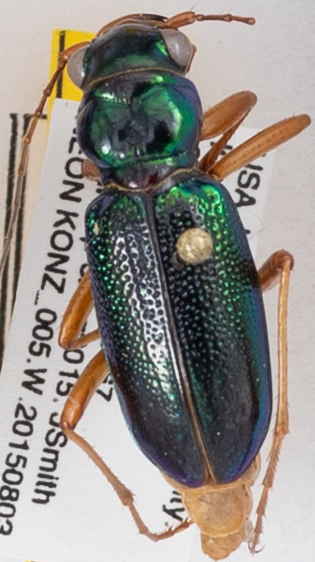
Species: Carabidae sp.
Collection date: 2015-08-03
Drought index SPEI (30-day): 1.13
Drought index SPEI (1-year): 0.54
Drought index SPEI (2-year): -0.24